History of Seville

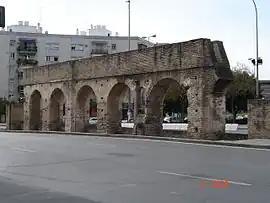
Remains of the Roman aqueduct of Seville

During this period Hispalis was the district capital of the Hispalense, one of the four legal convents ("Conventi iuridici", judicial assemblies the governors summoned with some frequency in the major cities) of the imperial province of Baetica.